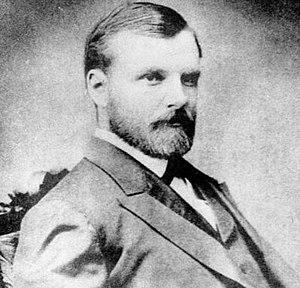
Clarence King, né le 6 janvier 1842 à Newport et mort le 24 décembre 1901 à Phoenix, est un géologue américain, aussi alpiniste et auteur.